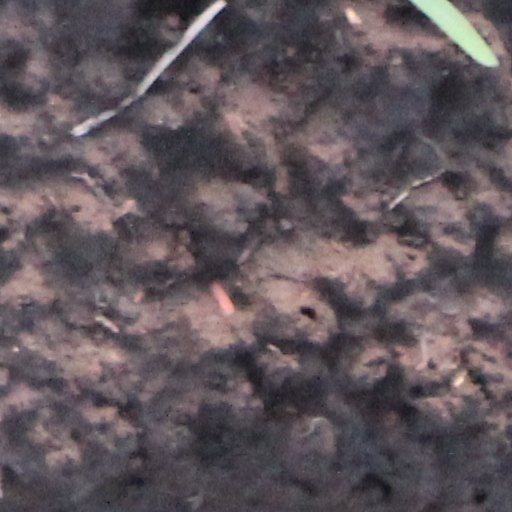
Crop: wheat